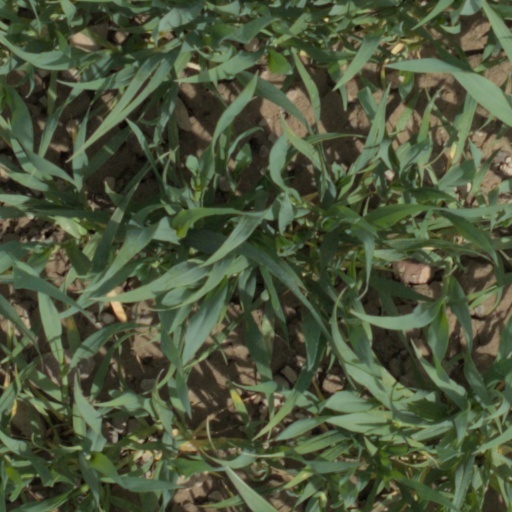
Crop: wheat